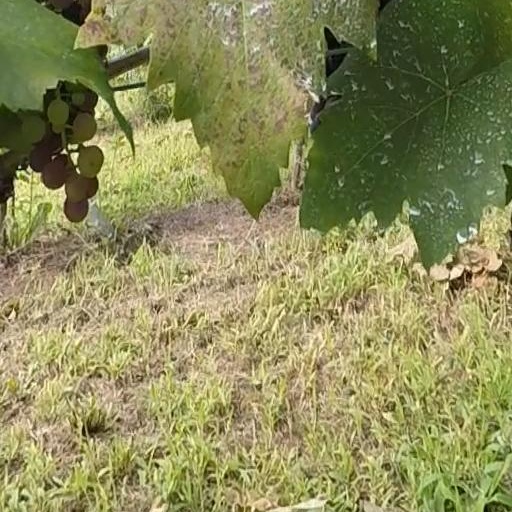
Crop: grape